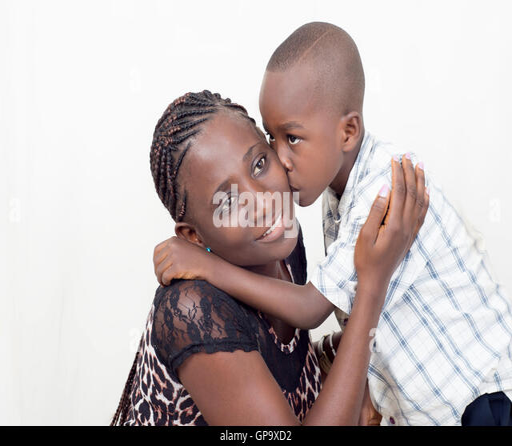
a child giving a kiss to his mother who is very happy